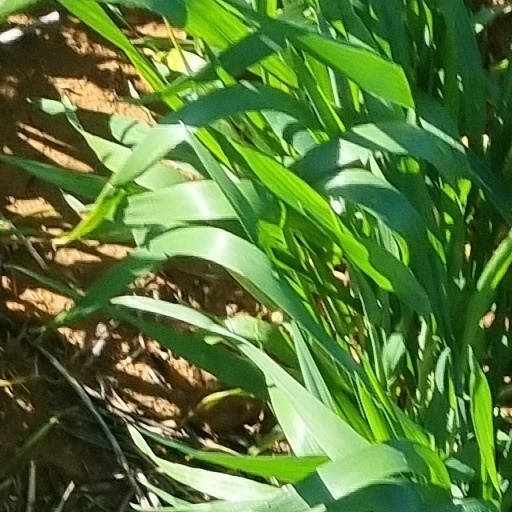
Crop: wheat